František Drdla

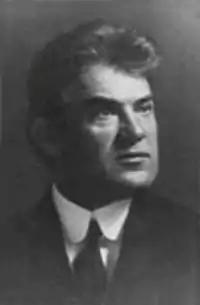
Portrait of František Drdla

František Alois Drdla (Germanized as Franz Drdla; 28 November 1868 – 3 September 1944) was a prominent Czech concert violinist and composer of light music.